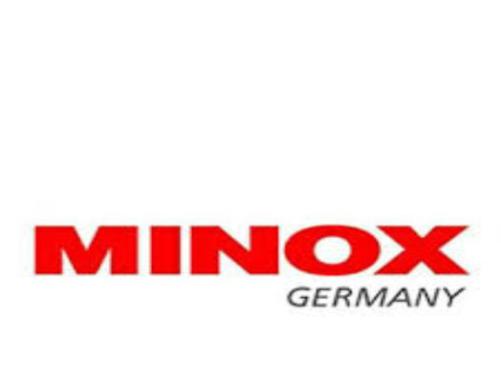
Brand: minox
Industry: Electronic